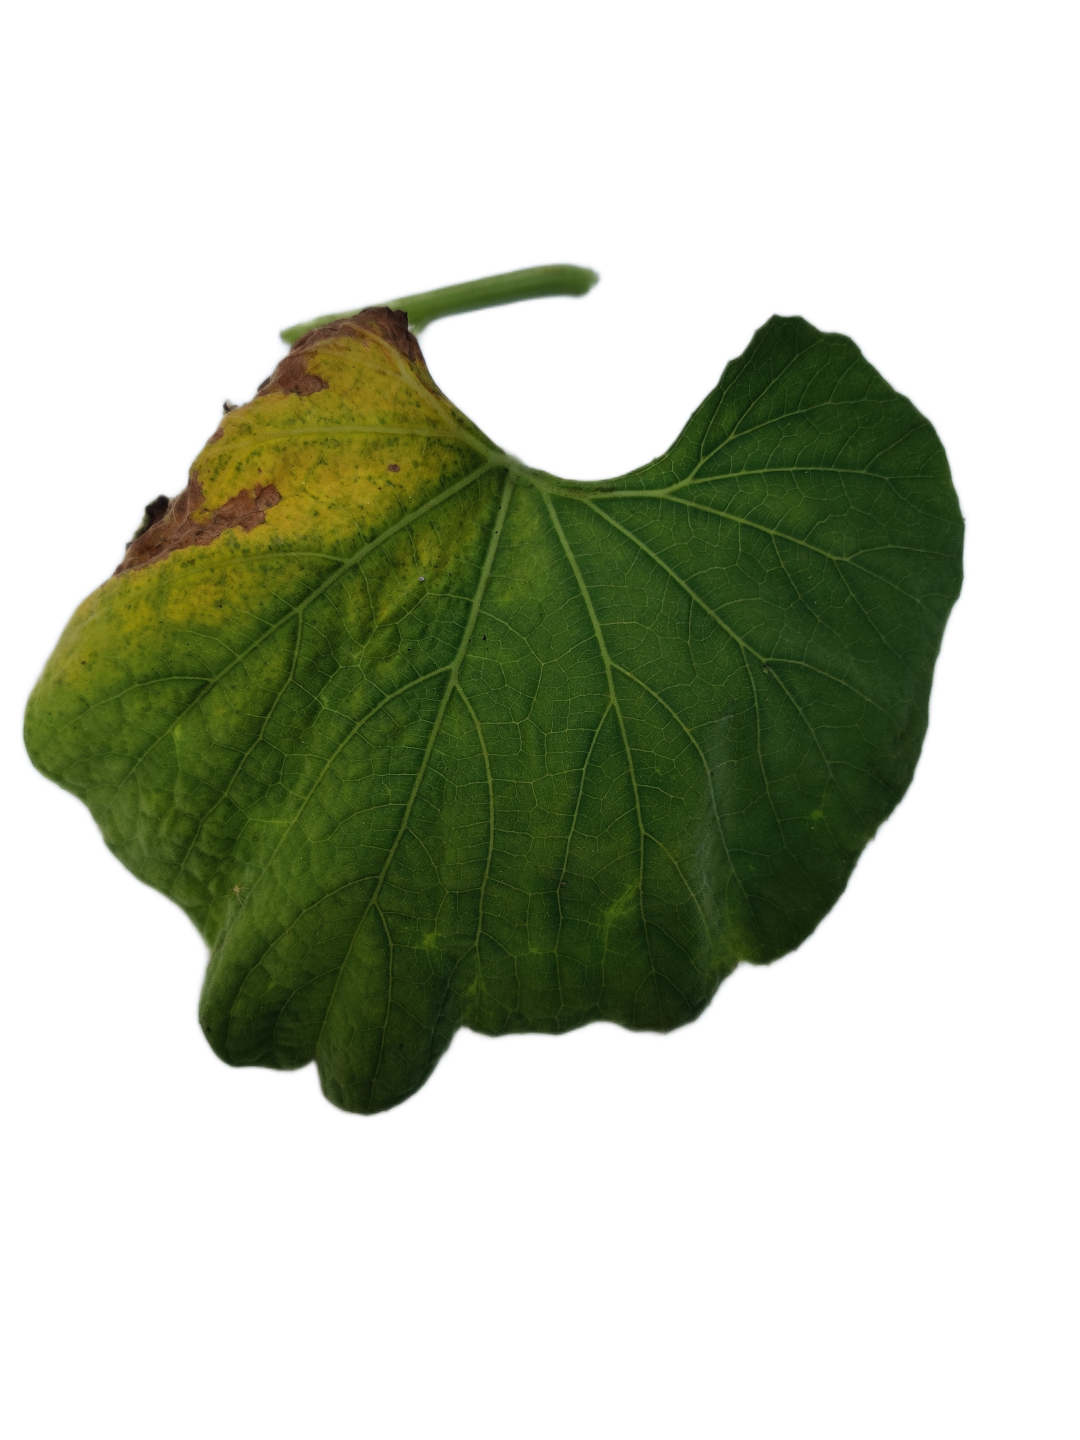
Crop: Bottle Gourd
Label: Downy_Mildew